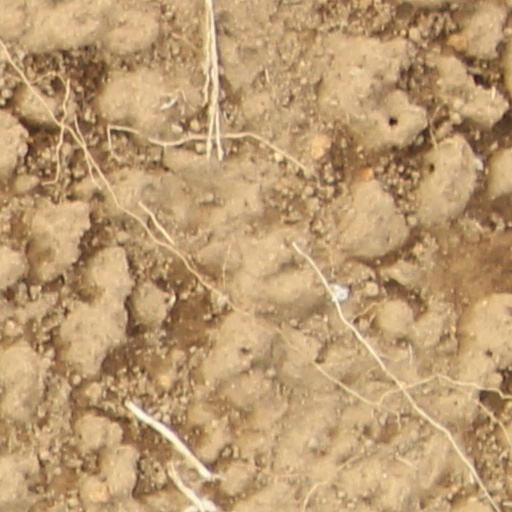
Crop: wheat